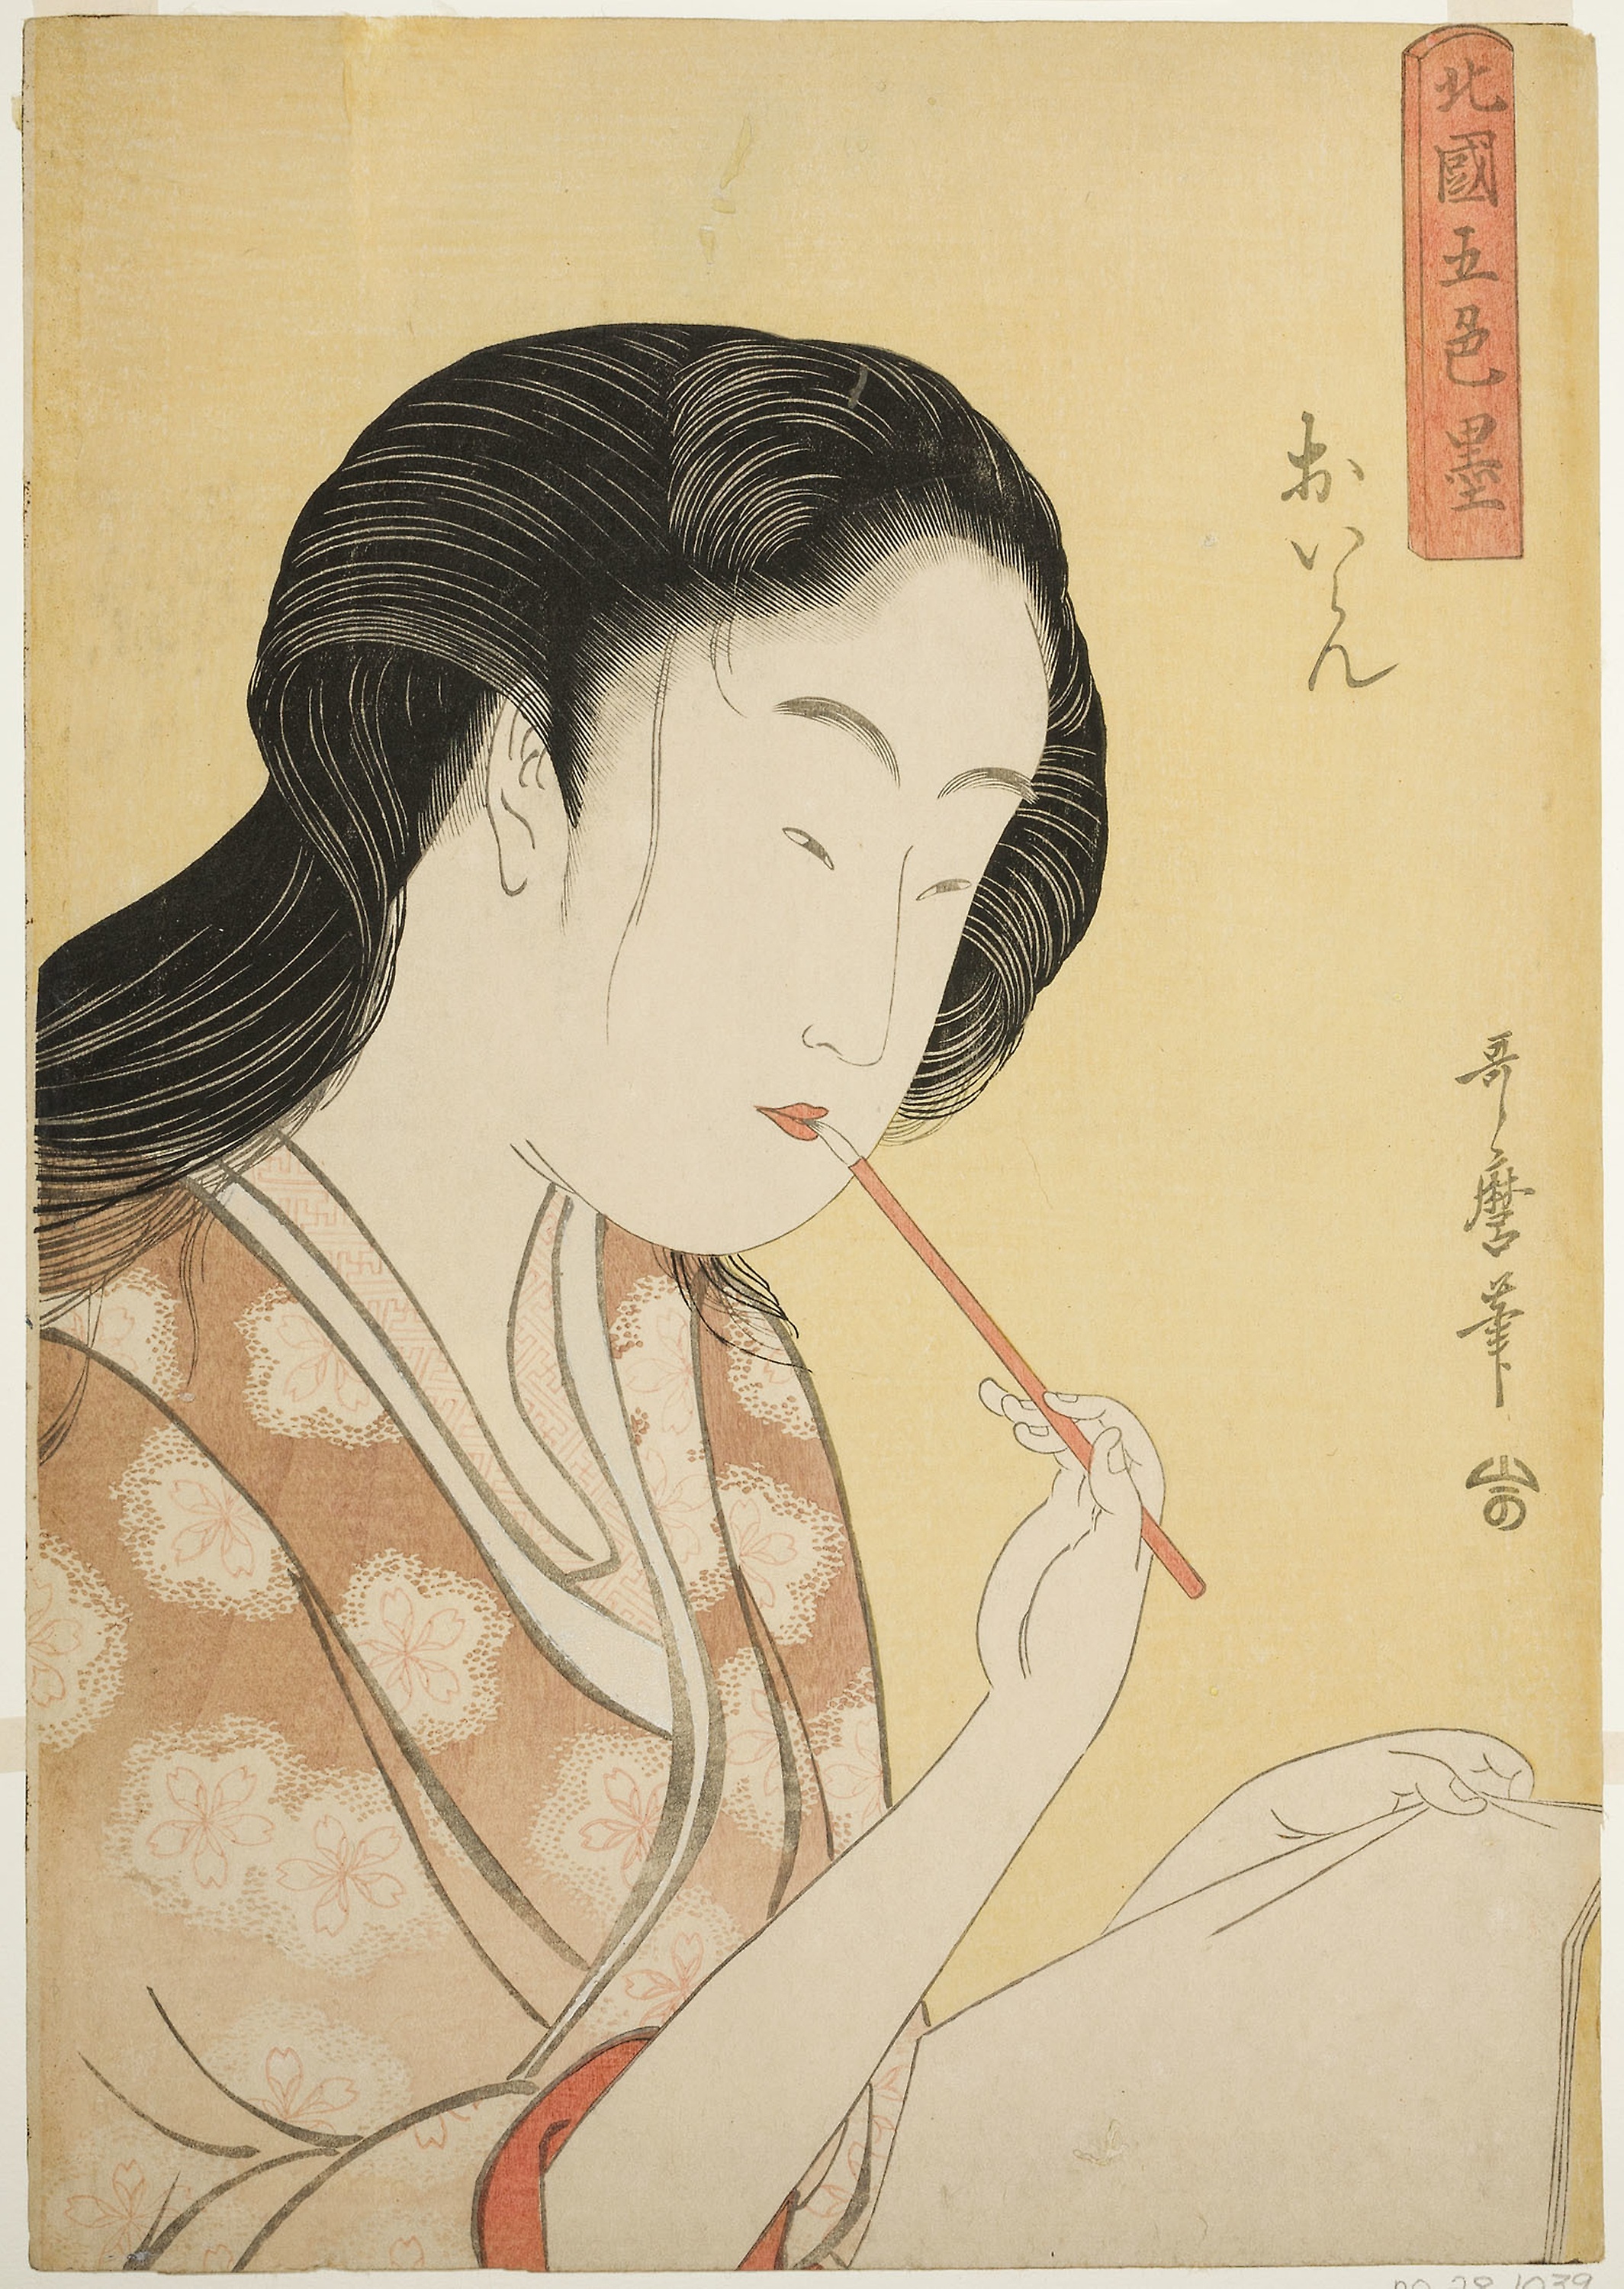
woman, art, portrait, illustration, girl, artwork, drawing, paper, painting, visual arts